City of London Artillery

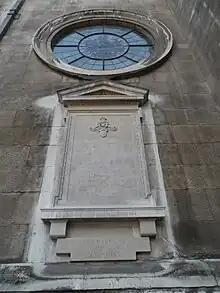
Memorial at St Lawrence Jewry in 2016 after restoration

Throughout this period, even when the infantry of the division were resting, the divisional artillery were frequently left in the Line supporting other formations. 56th Division was relieved and drawn back into support by midnight on 10 November 1918, but its artillery remained in action until 'Cease Fire' sounded at 11.00 on 11 November when the Armistice with Germany came into force. The cadre of the brigade returned to England on 14 June 1919. The 93rd (Regular) Battery returned to India, where it had been serving when the war broke out.